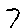
Label: 7